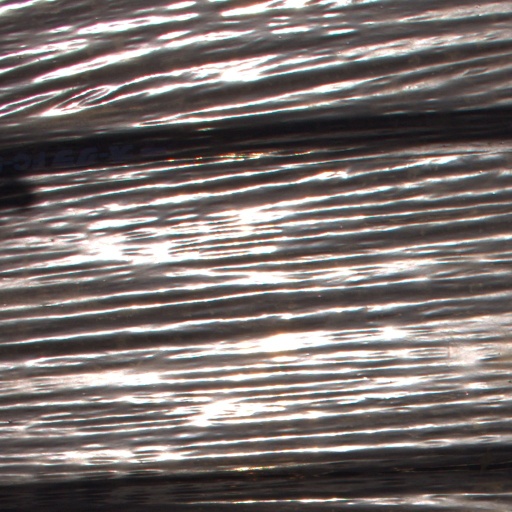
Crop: Jerusalem artichoke